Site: brandenburg
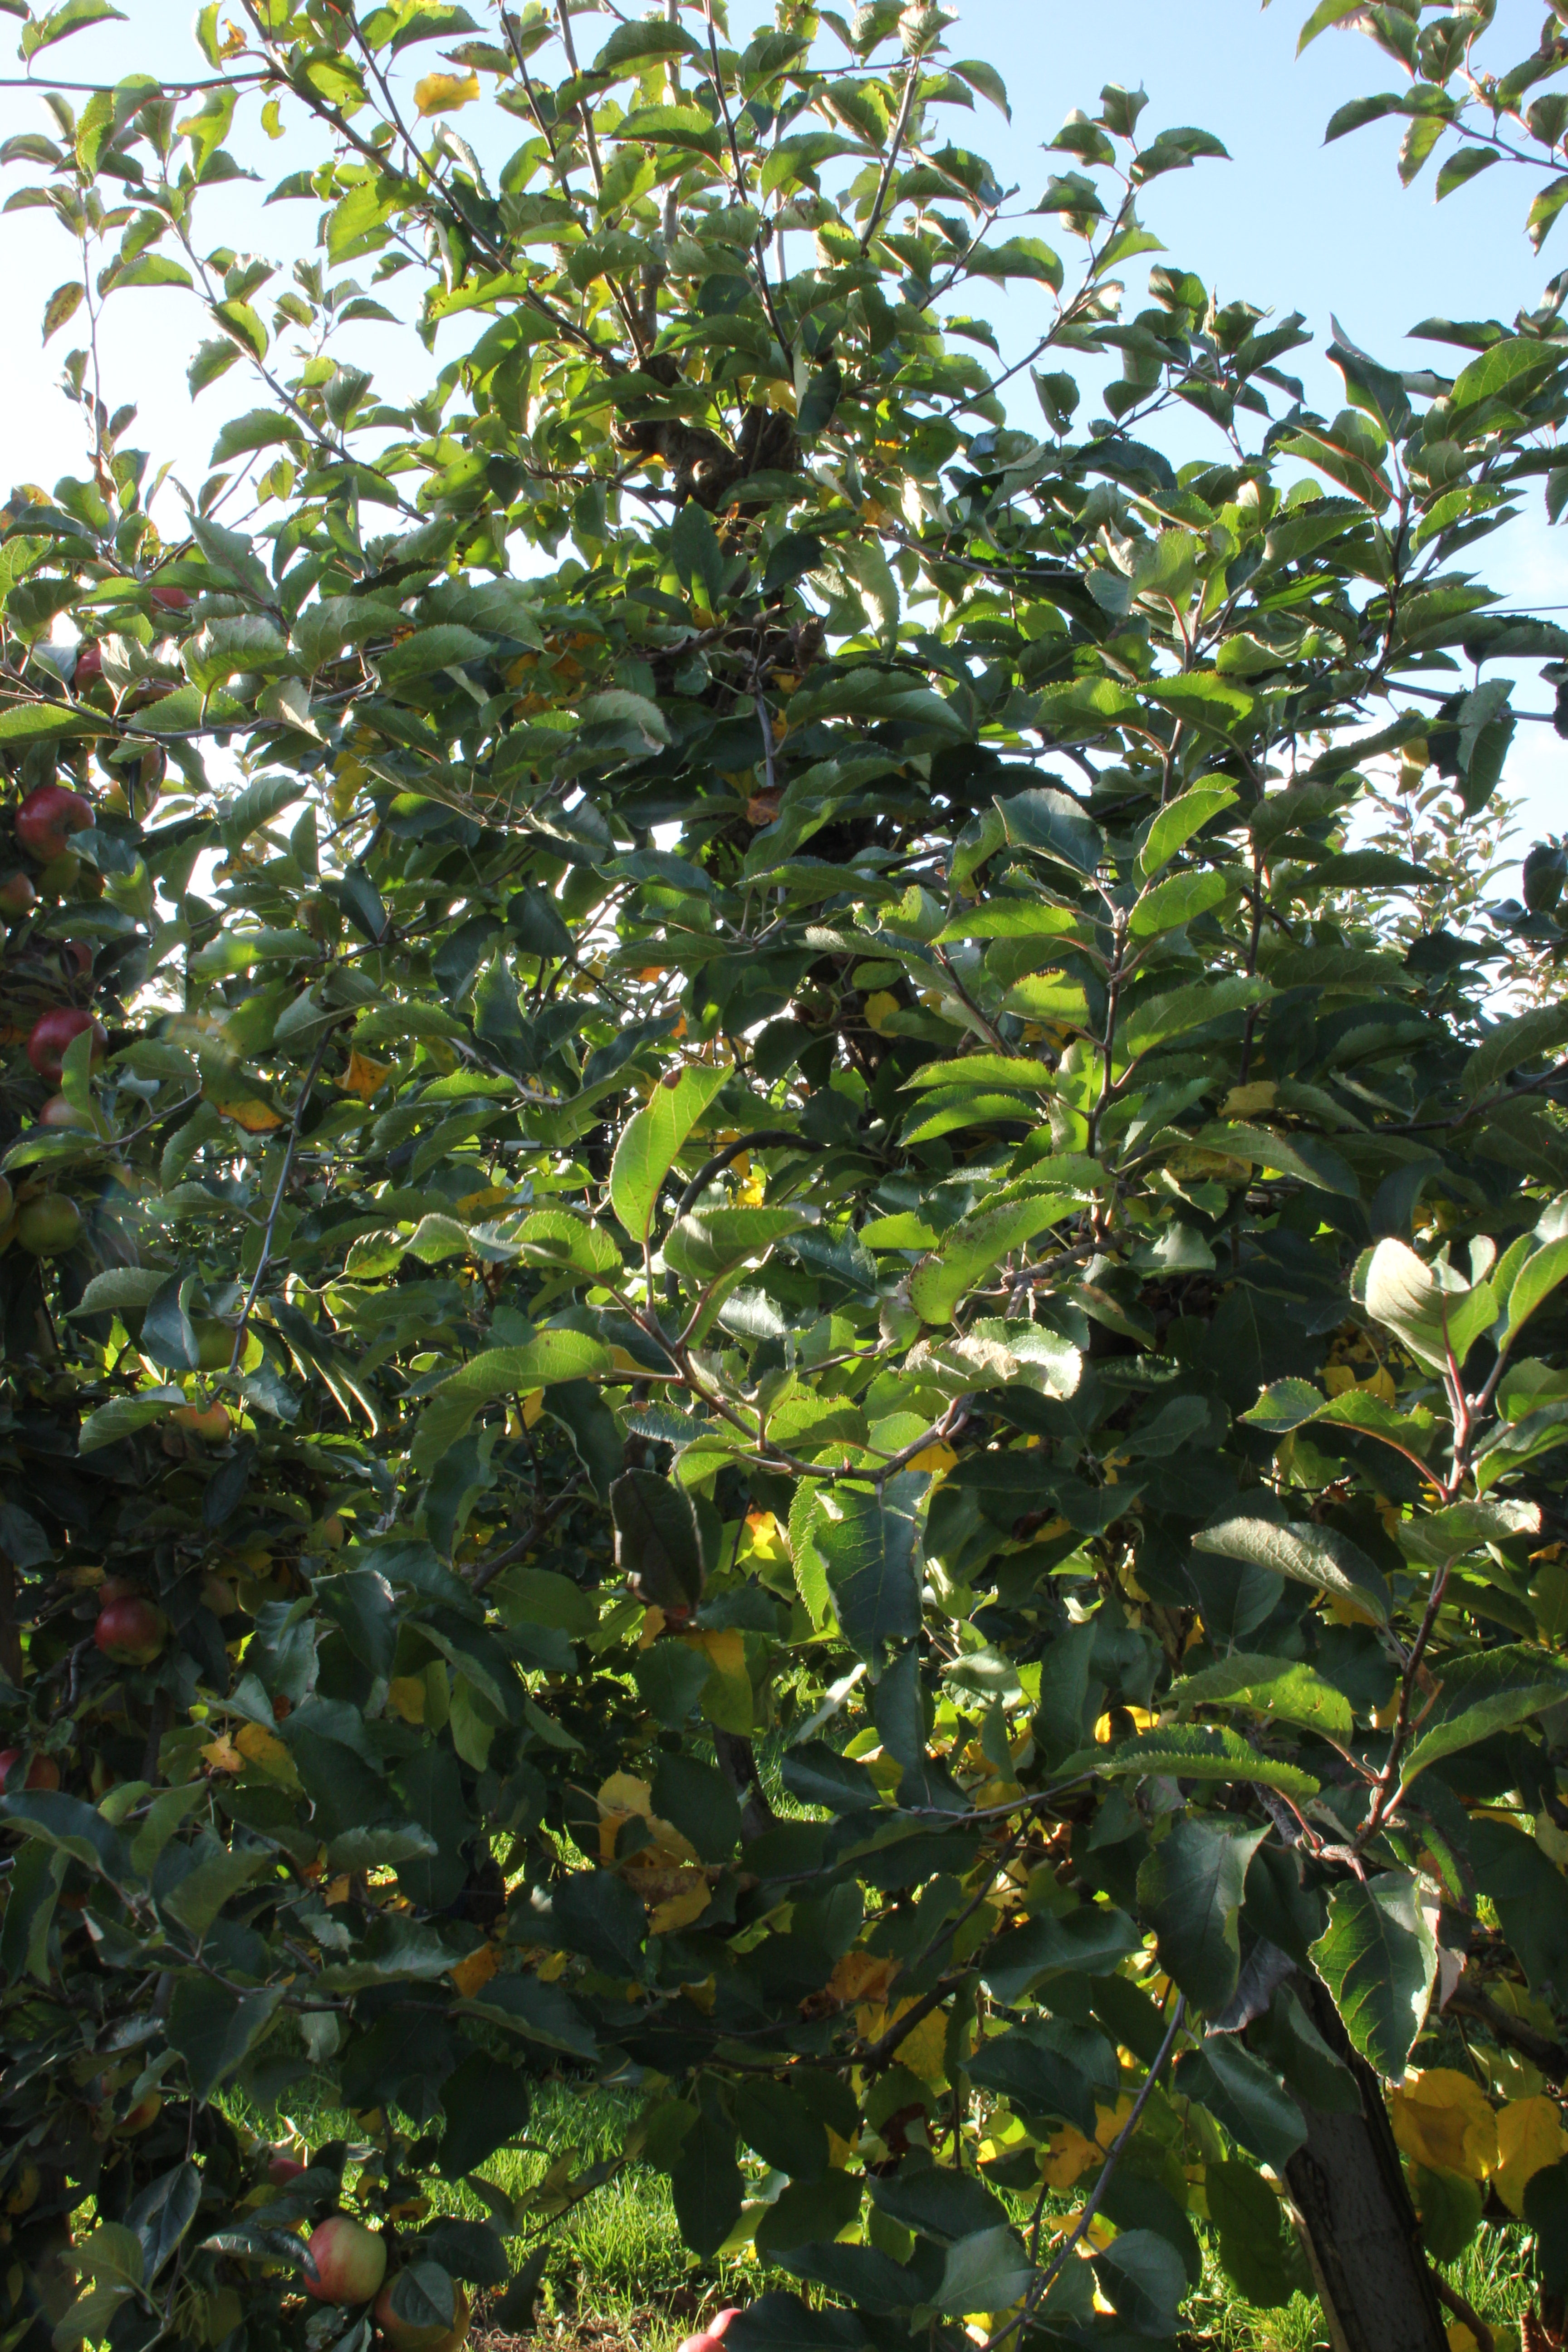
Growth stage (BBCH 91): Senescence, beginning of dormancy